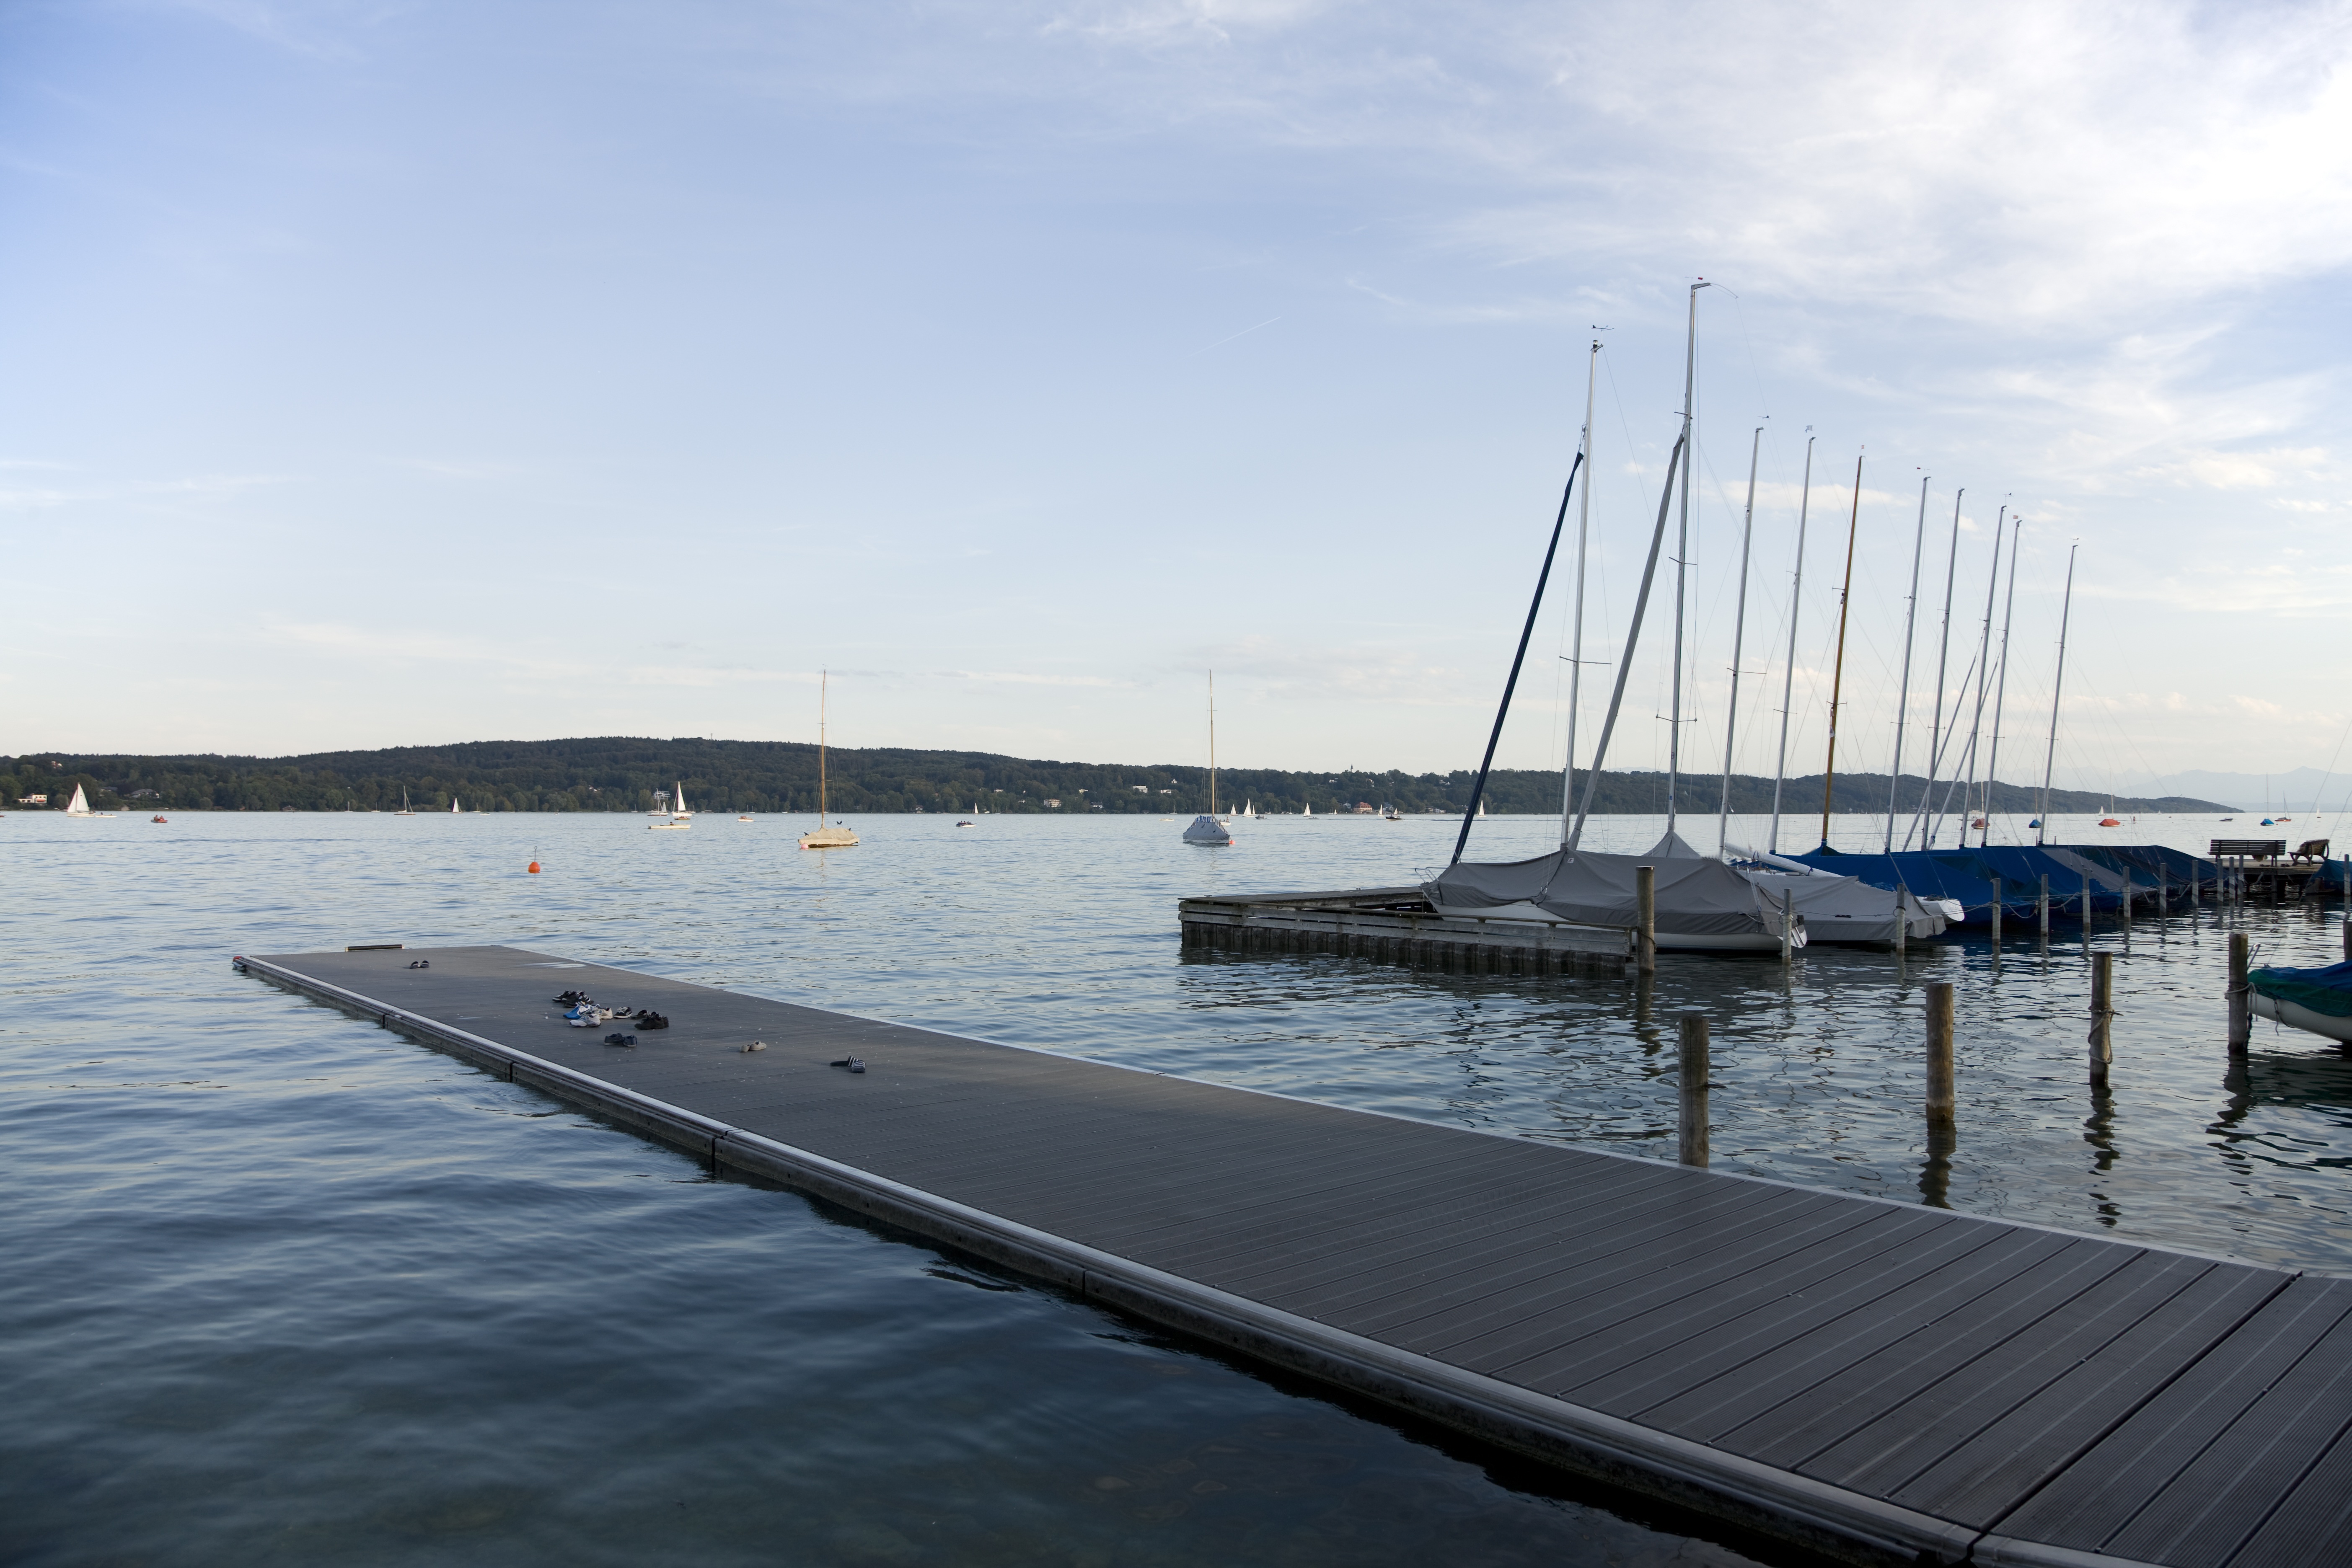
landscape, sea, mountain, dock, sky, boat, lake, ship, summer, boot, idyllic, spring, vehicle, mast, autumn, bay, harbor, marina, sailboat, bank, bavaria, starnberg, sailing boats, upper bavaria, covered sky, starnberger see, nonbuilding structure